Maccabi Haifa B.C.

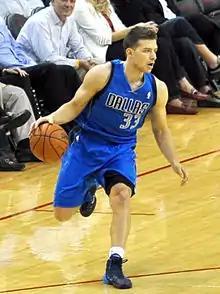
Gal Mekel

The 2012–13 Premier League season would become one of the most memorable seasons in Maccabi Haifa history as the team would finish the regular season in second place. Gal Mekel would become one of the biggest pieces of Maccabi Haifa's success as he would become the 2012 League MVP and be elected into the 2012 All-Premier League First Team. His teammate, Pat Calathes would also achieve 2012 All-Premier League First Team recommendation as well. The team's success in 2012 would lead to Brad Greenberg winning the 2012 Premier League Coach of the Year. The team's success would lead them all the way to the Premier League final we’re they would once again meet rivals Maccabi Tel Aviv. Maccabi Haifa would win their first-ever championship in franchise history defeating Maccabi Tel Aviv. Pat Calathes would become the hero for Maccabi Haifa as he would win the 2012 Premier League Finals MVP.